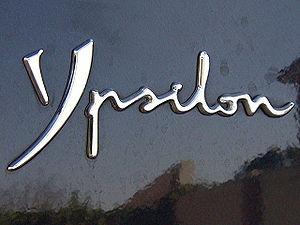
L'Ypsilon est une petite voiture produite par le constructeur automobile italien Lancia depuis 2003. La première génération, à carrosserie 3 portes est assemblée de 2003 à 2011 dans l'usine sicilienne de Termini Imerese. La deuxième génération, désormais à 5 portes, est présentée en mars 2011. Elle est vendue sous la marque Chrysler Ypsilon au Royaume-Uni, en Irlande et au Japon. Elle n'est plus vendue qu'en Italie depuis 2017.